Alekso Martulkov

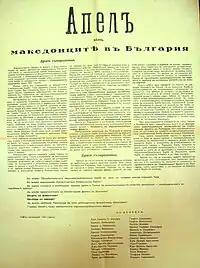
The Appeal to the Macedonians in Bulgaria, recognizing a separate Macedonian people. One of the signatories is Aleksandar Martulkov.

Before the annexation of Yugoslav Macedonia by Bulgaria in the spring of 1941, he participated in a group of like-minded activists who initiated the creation of Bulgarian Action Committees there.